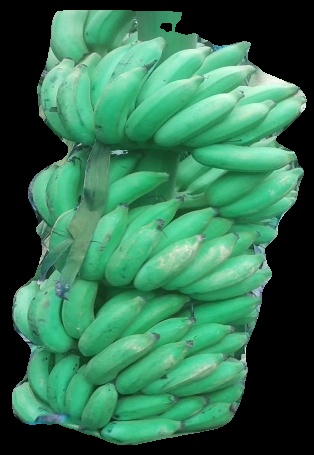
Variety: elakki-bale
Grade: grade1